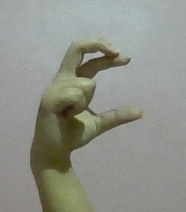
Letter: thal